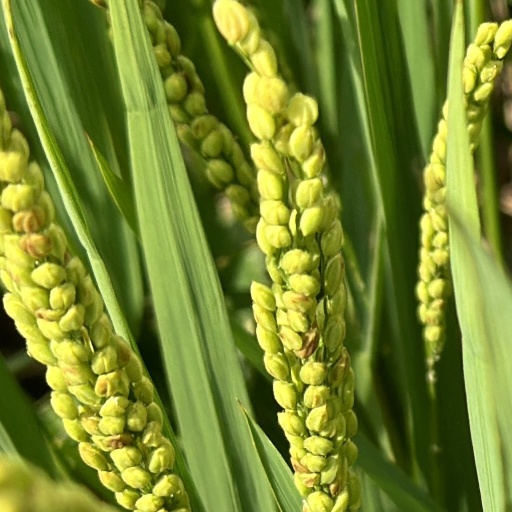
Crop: rice